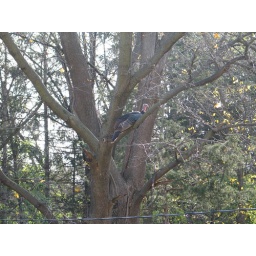
the hen in the tree